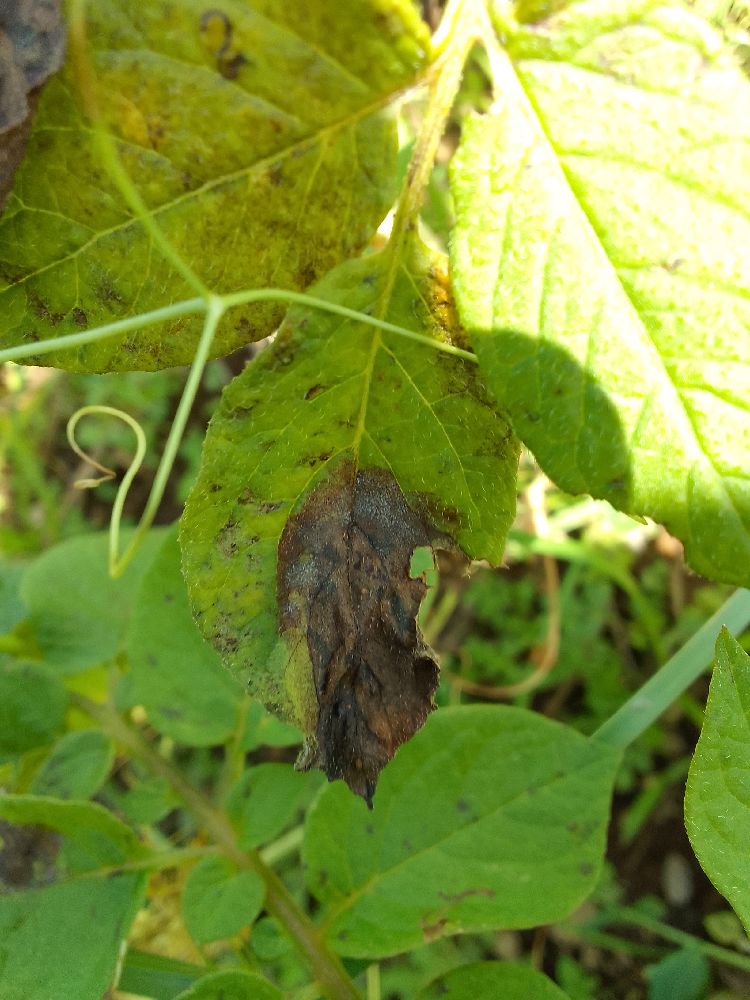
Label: Late blight